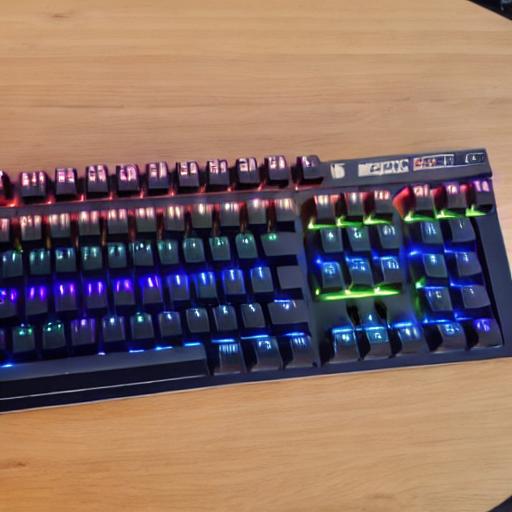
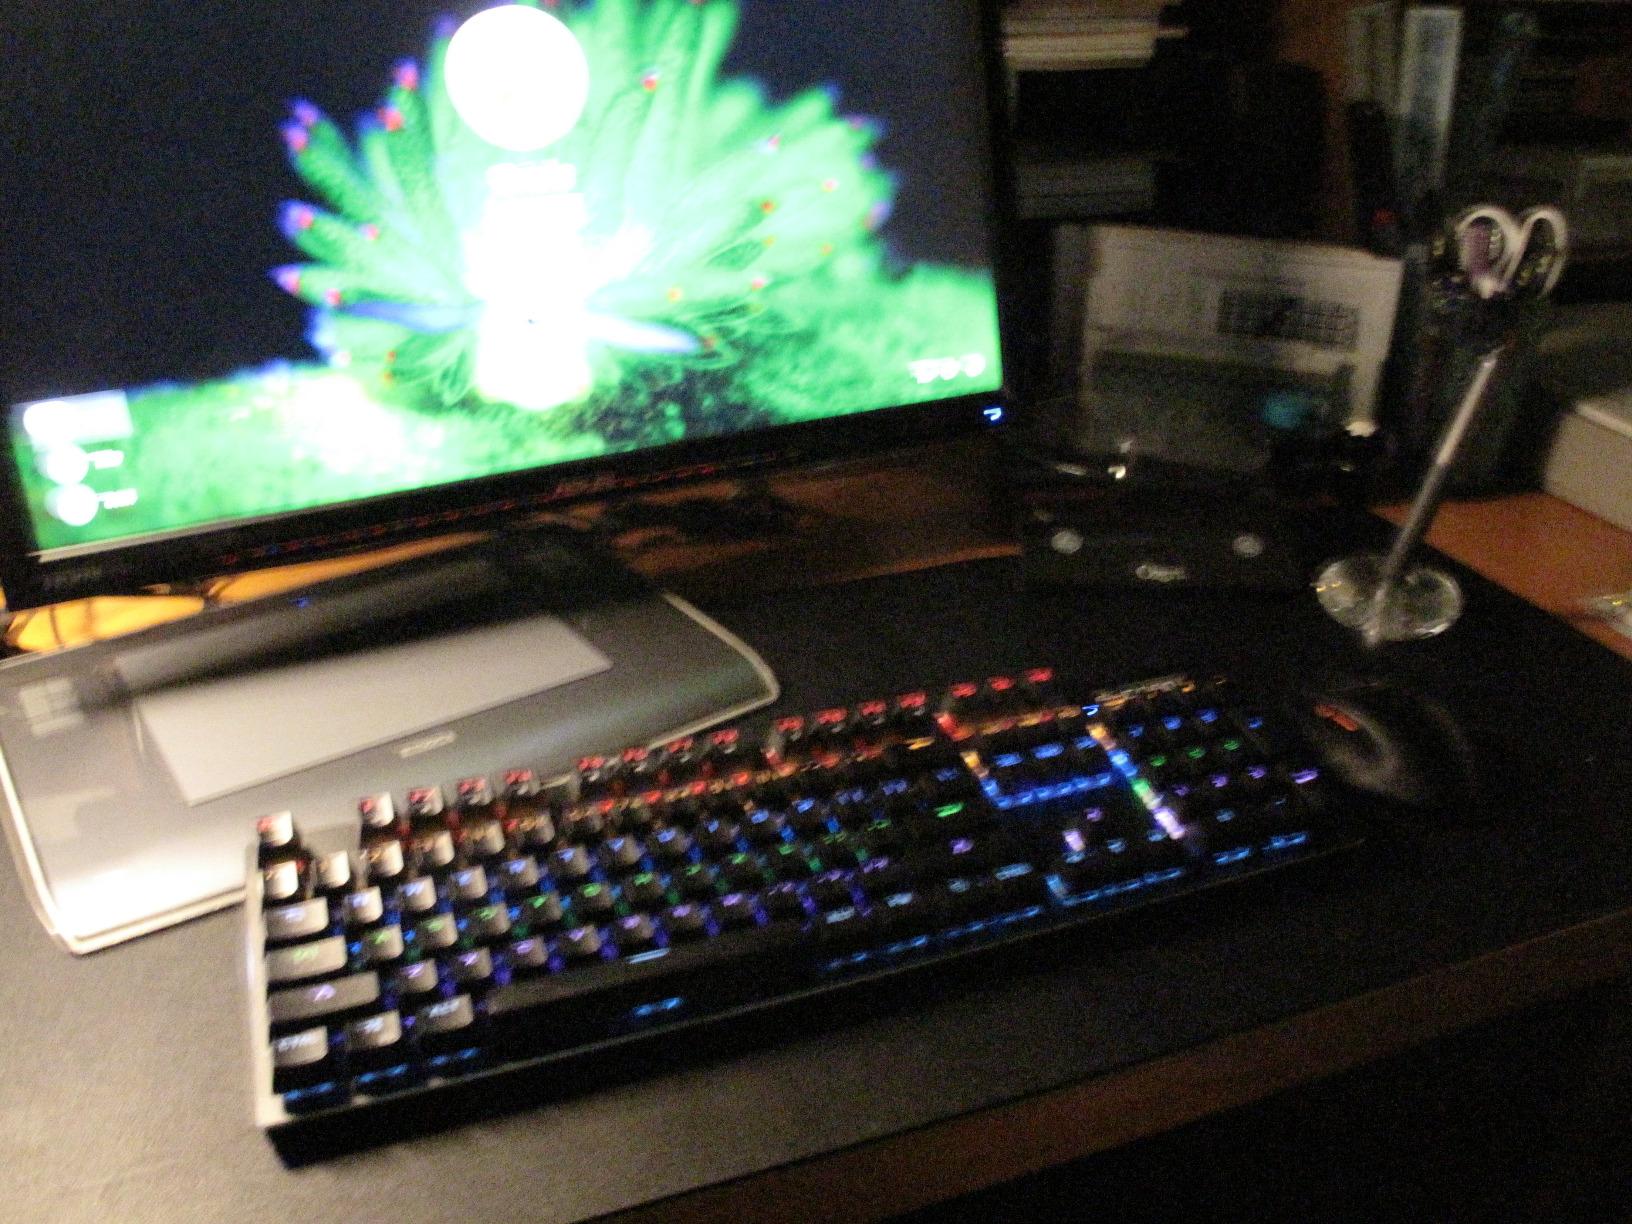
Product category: keyboard
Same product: no